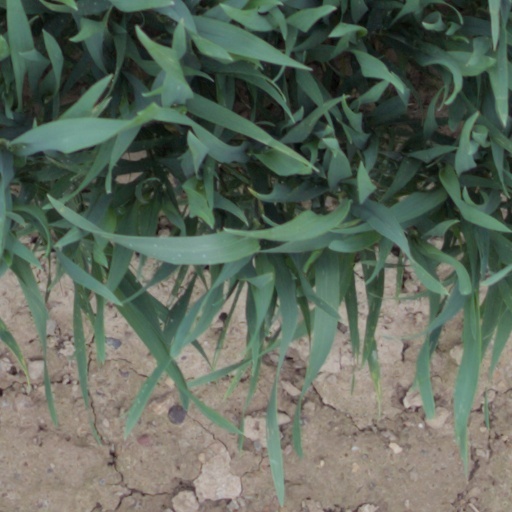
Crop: wheat